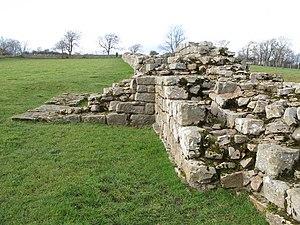
Cet article porte sur les forts et autres structures du mur d'Hadrien, système de fortifications fait de pierre et de terre et édifié de 122 à environ 128 dans l'ancienne province romaine de Bretagne, aujourd'hui en Cumbria et Northumberland dans le nord de l'Angleterre.